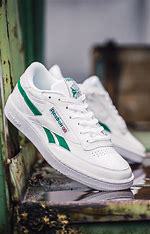
Brand: Reebok
Model: Club C Revenge